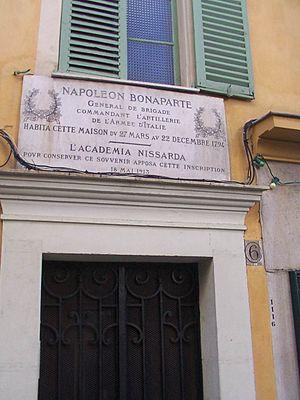
Le quartier du port de Nice est un des quartiers de la ville.